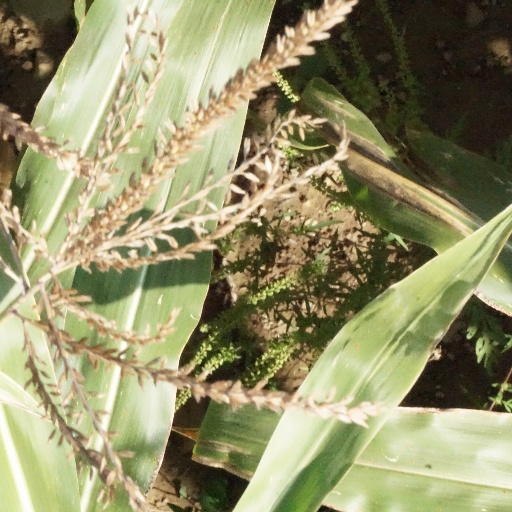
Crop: maize; corn